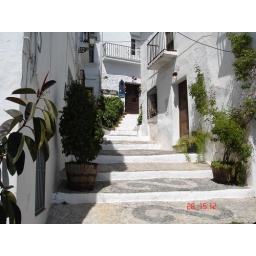
Another cool street in Frigiliana with doors, green plants, shade and balconies.